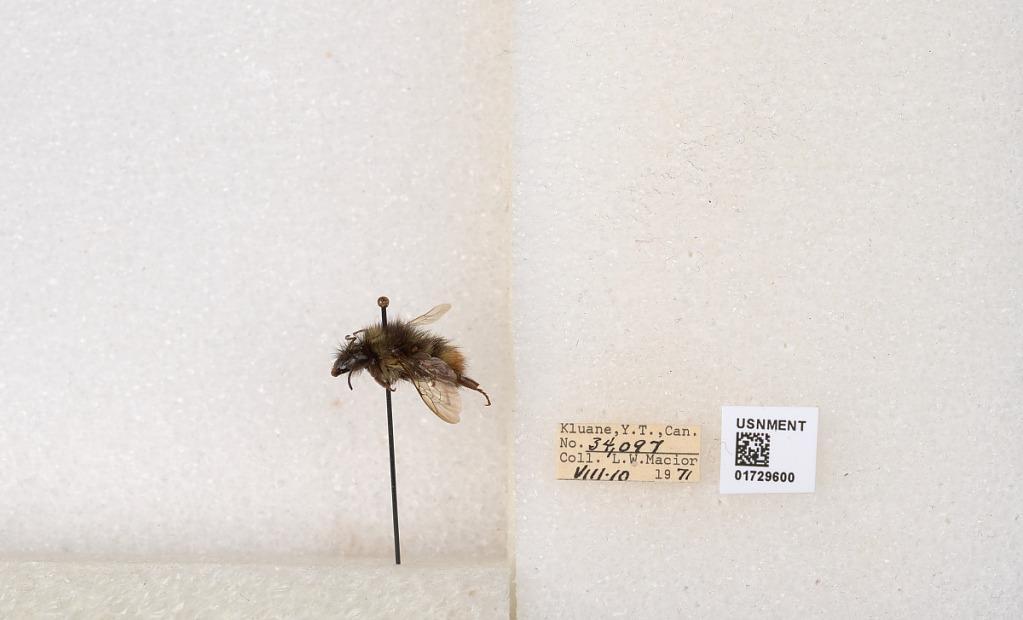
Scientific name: Bombus flavifrons Cresson
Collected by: L. Macior
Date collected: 1971-8-10
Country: Canada
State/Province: Yukon Territory
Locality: Kluane National Park and Reserve
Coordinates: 60.7493, -139.504